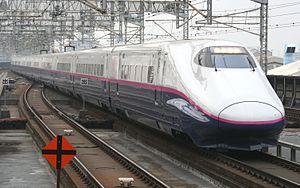
Les Shinkansen série E2 sont des rames automotrices électriques à grande vitesse appartenant à la JR East et exploitées depuis 1997 sur les lignes Shinkansen Tōhoku et Hokuriku au Japon.